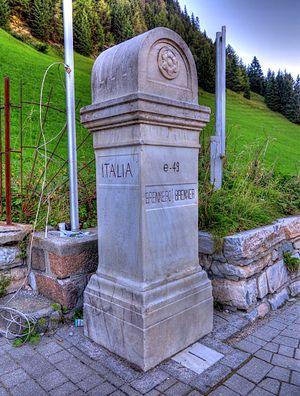
Le col du Brenner est un col des Alpes séparant l'Italie de l'Autriche depuis l'entrée en vigueur du traité de Saint-Germain-en-Laye en 1919. Avec 1 372 m d'altitude, il est le passage le plus bas et le plus fréquenté entre le nord et le sud de la crête principale des Alpes et le seul qu'une voie ferrée de grand transit franchisse à ciel ouvert. Il est également parcouru par l'autoroute du Brenner menant de Modène à Innsbruck, une partie de la route européenne 45.